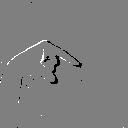
ASL letter: q